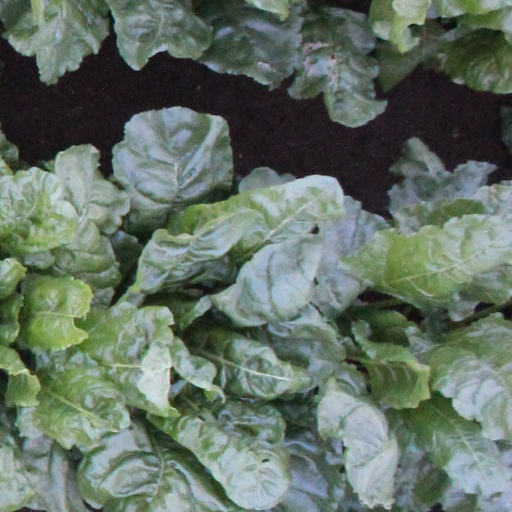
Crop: sugar beet